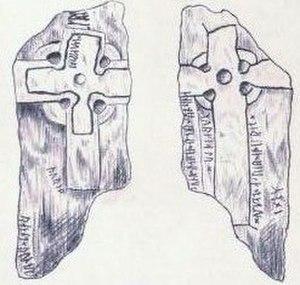
Les pierres runiques mannoises ont été érigées par les populations scandinaves de l'île de Man pendant l'Âge des Vikings, la plupart aux alentours du Xᵉ siècle. Malgré sa taille réduite, l'île de Man se démarque par son nombre élevé de pierres runiques : en 1983 on en comptait 26, par comparaison la Norvège en avait 33. Leur nombre élevé peut s'expliquer par le mélange des traditions des migrants norrois à fabriquer des pierres runiques avec cette tradition celtique locale d'ériger des hautes croix.